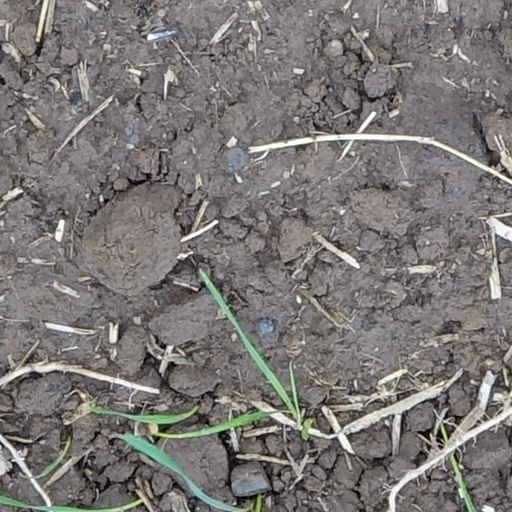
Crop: wheat